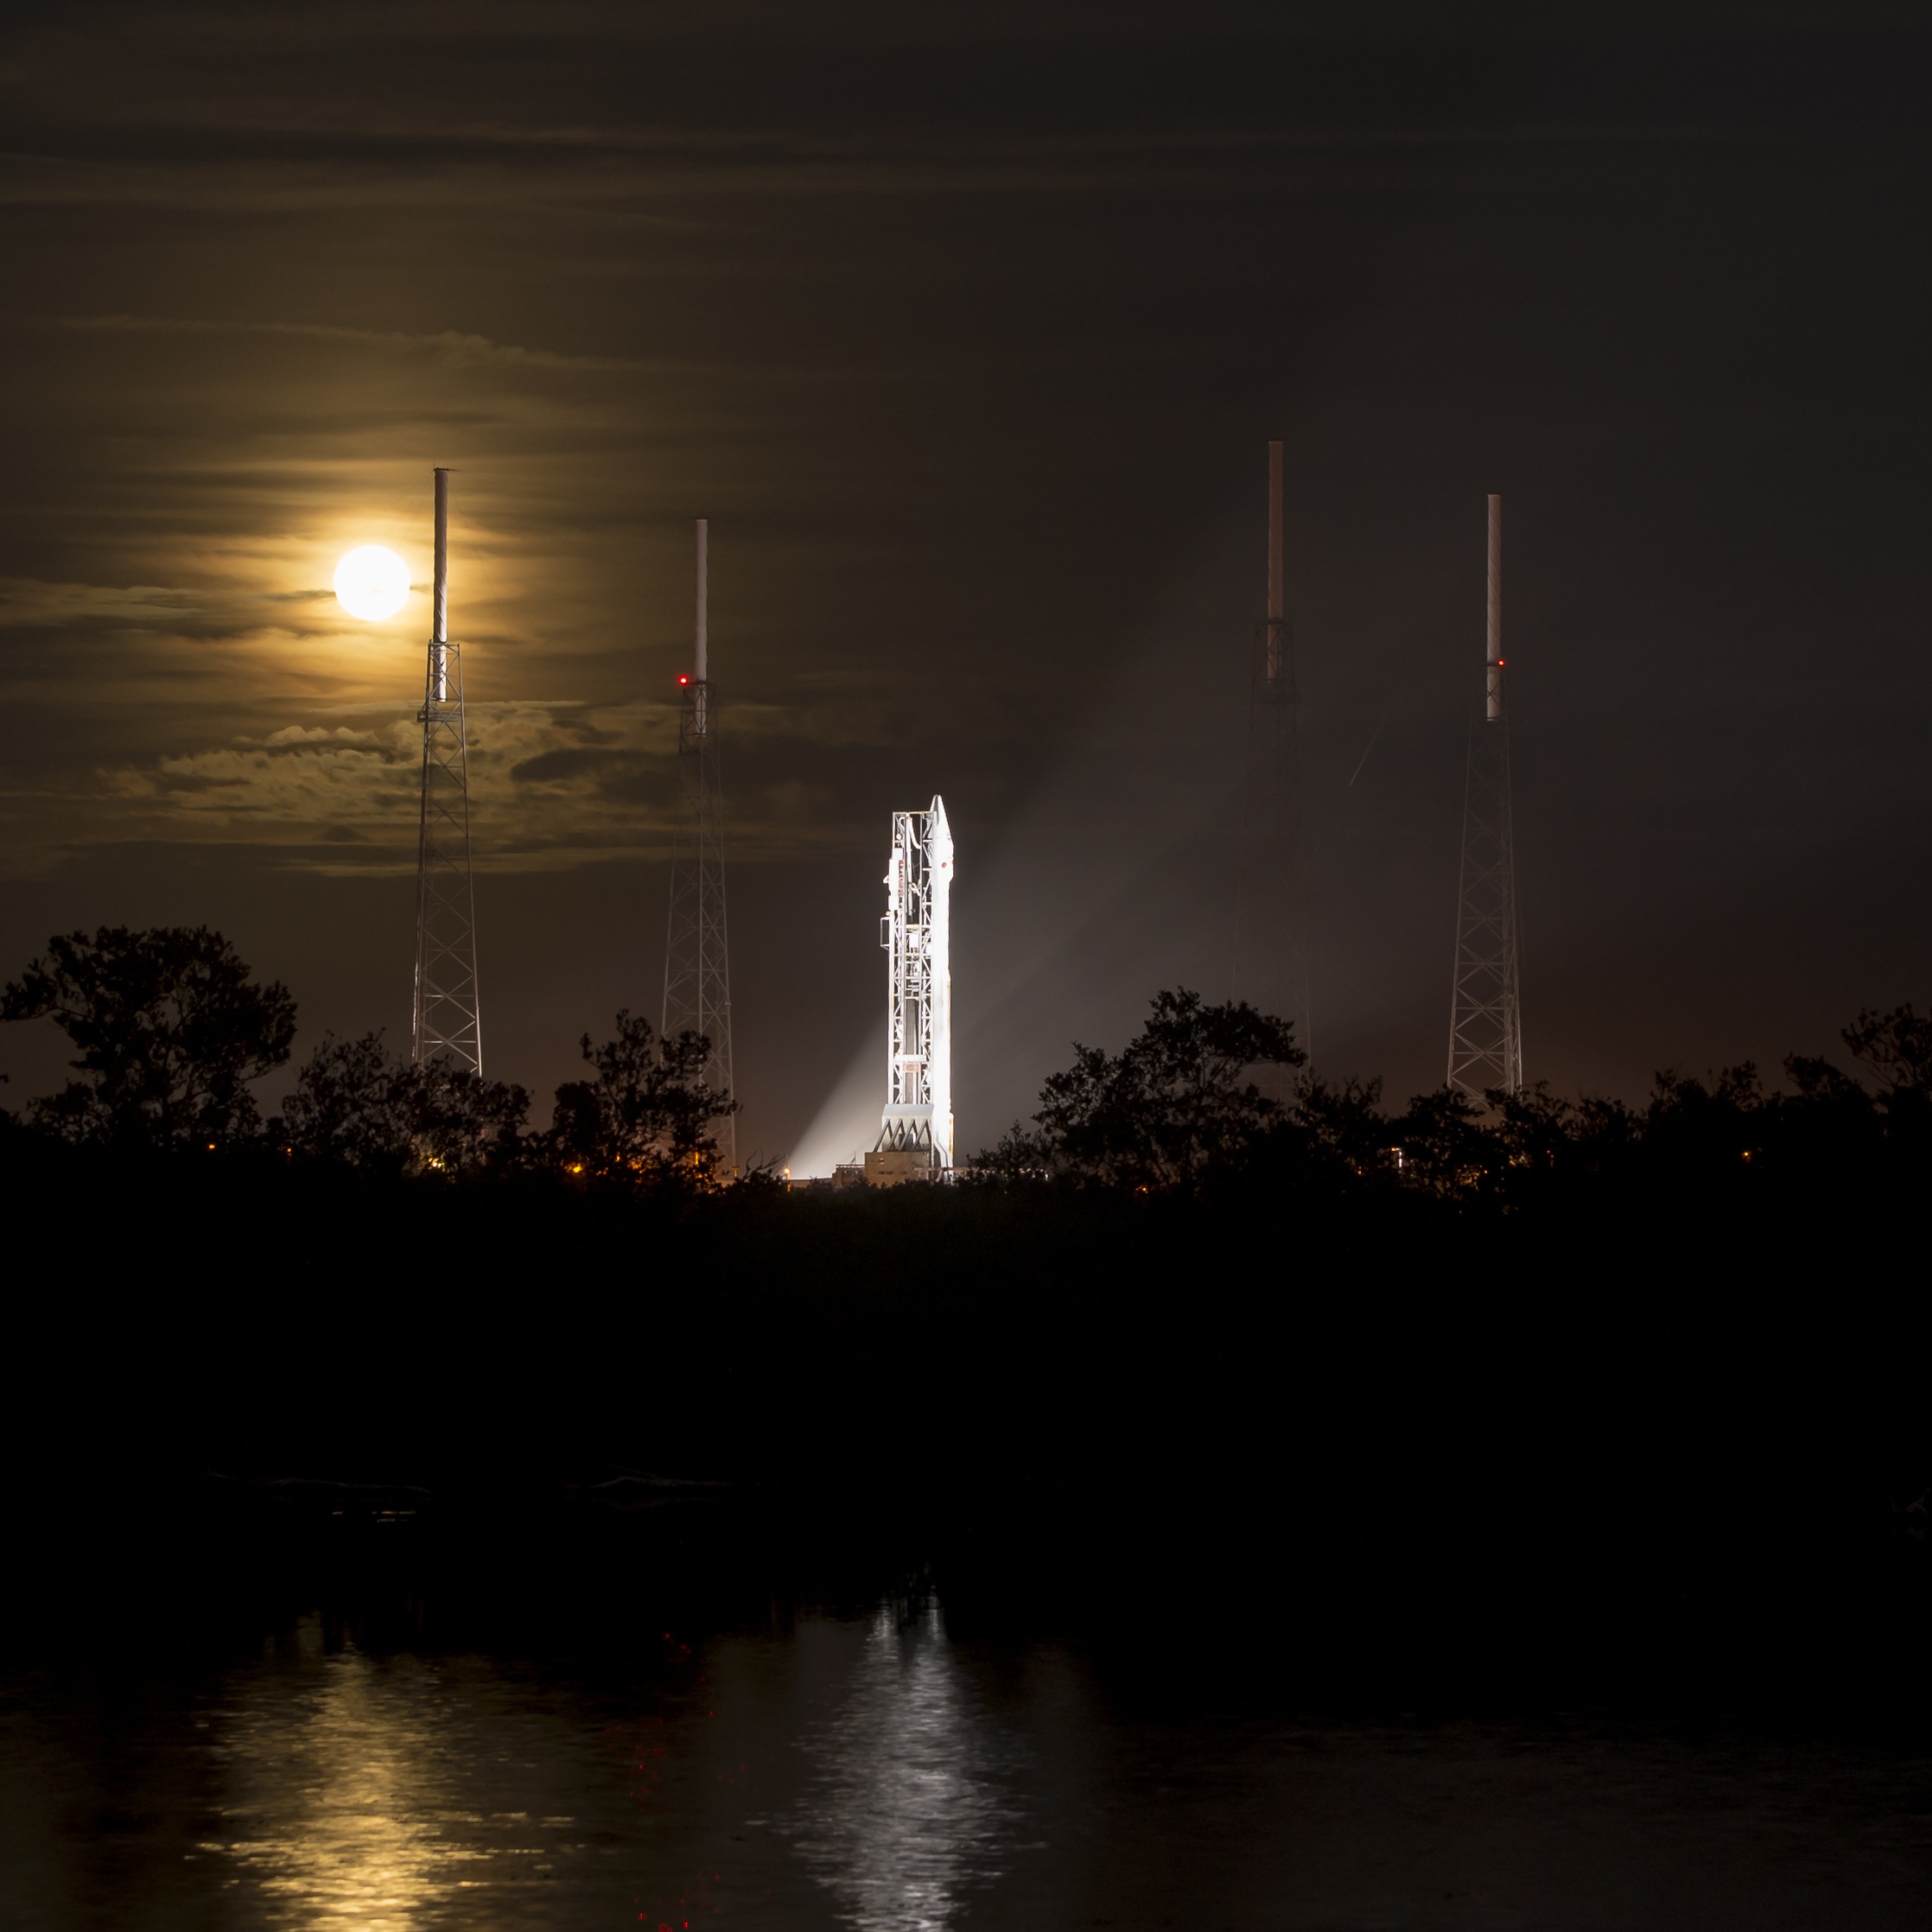
light, night, sunlight, dawn, dusk, evening, reflection, tower, space, darkness, street light, lighting, moon, rocket, mission, launch, full, exploration, mars, florida, pad, cape canaveral, spacecraft, atmospheric phenomenon, maven